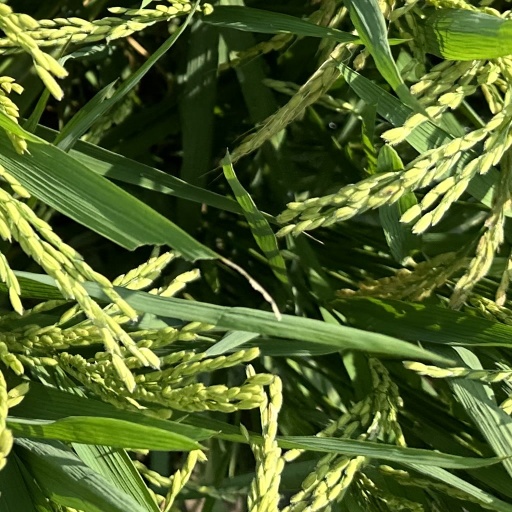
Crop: rice